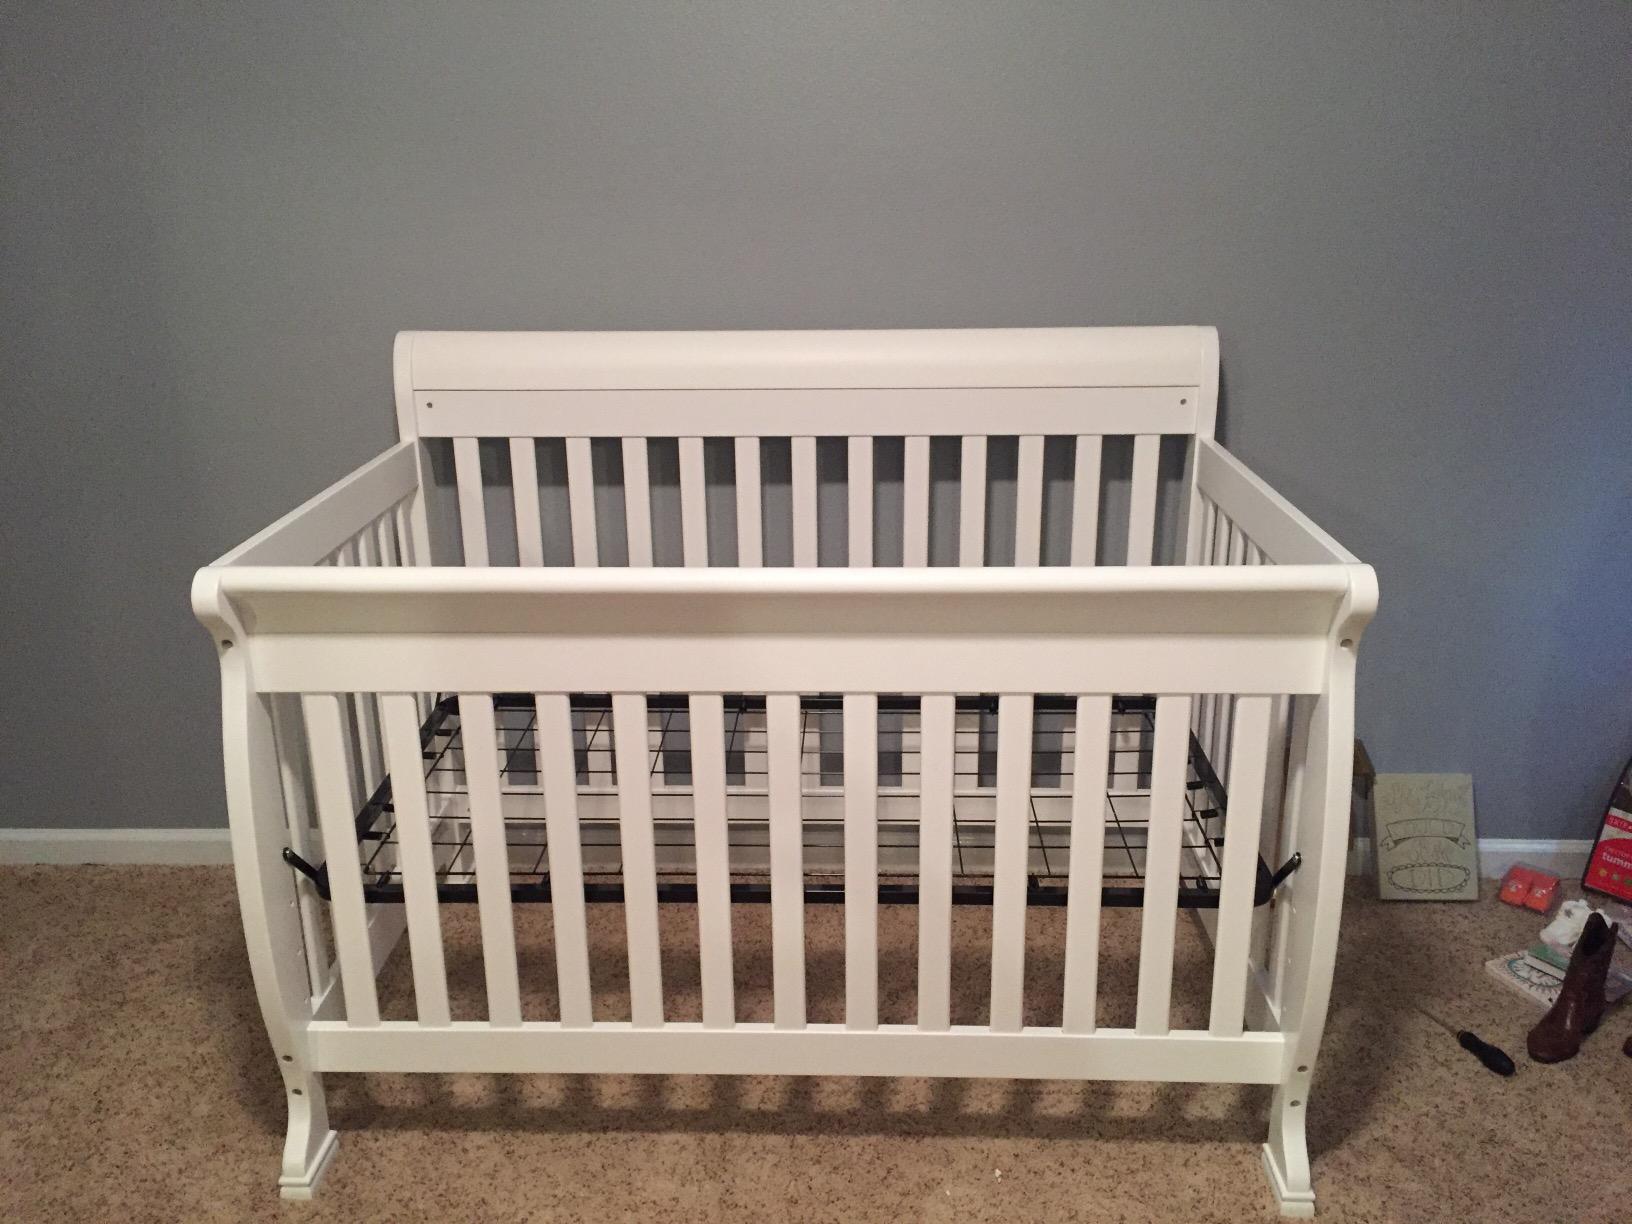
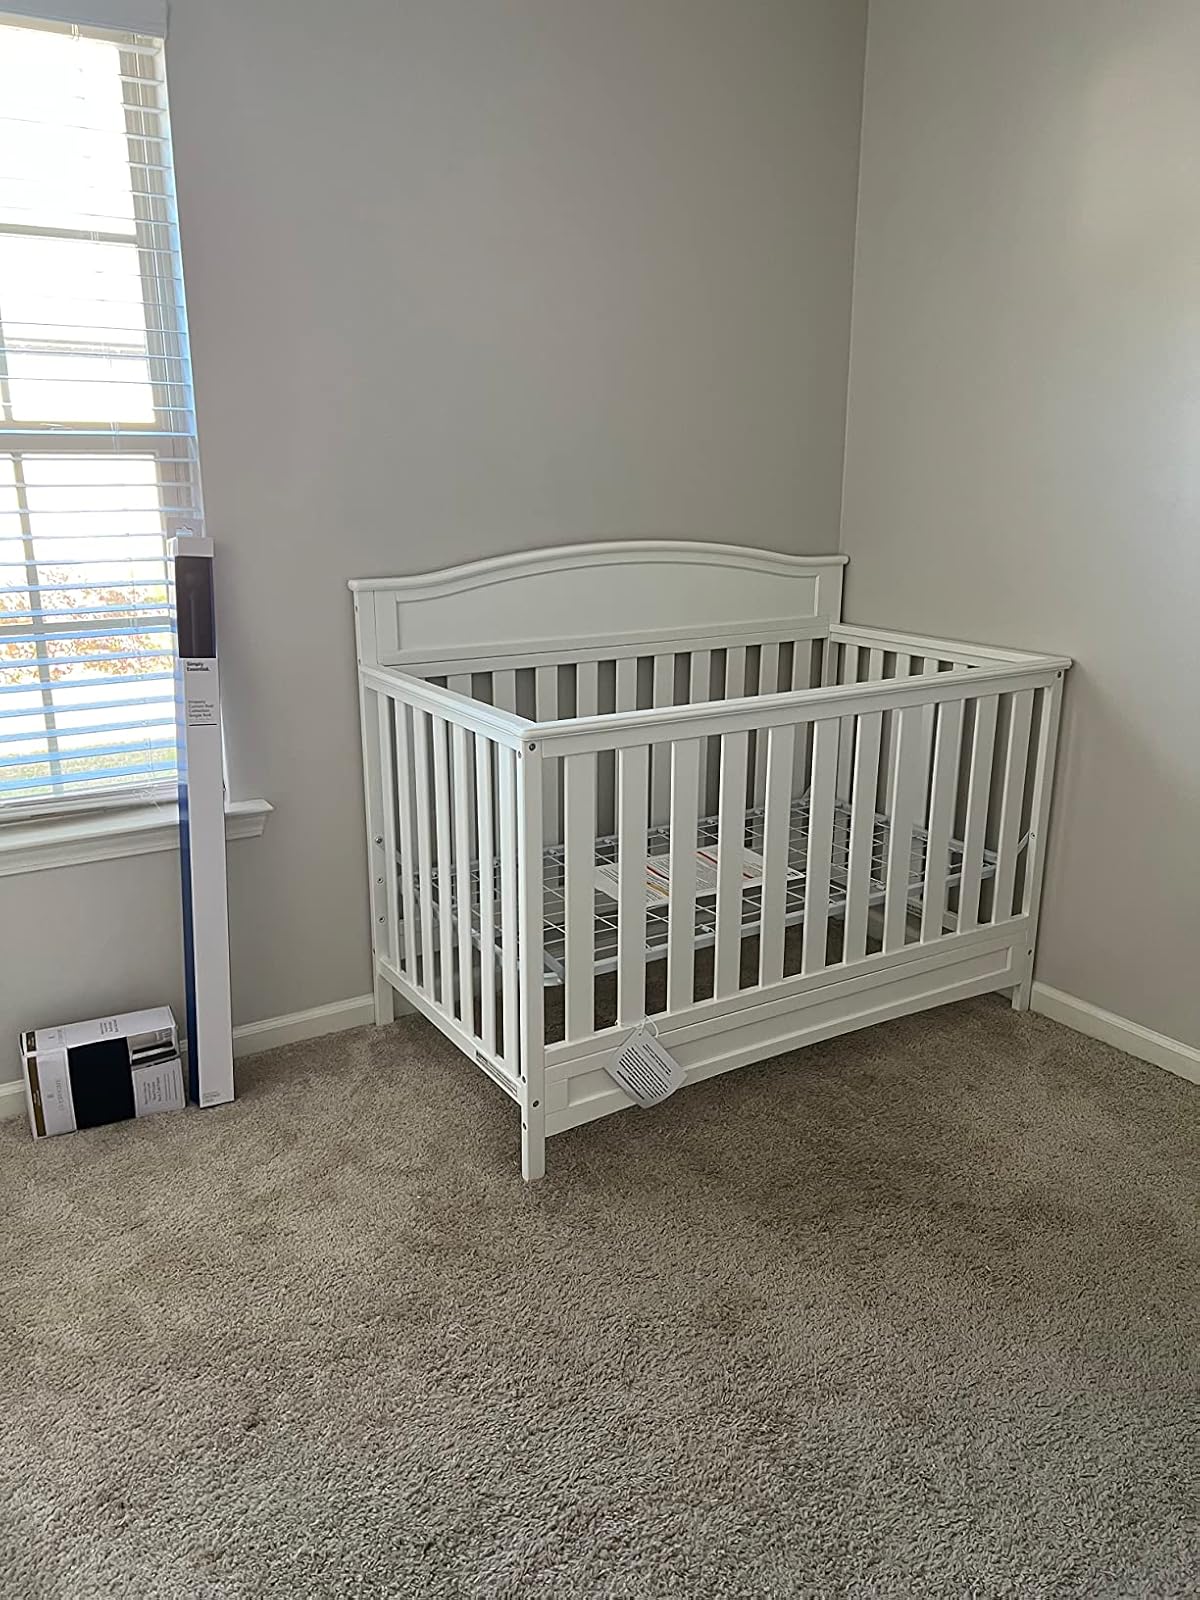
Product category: products_crib
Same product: no